Al-Abbasiyya

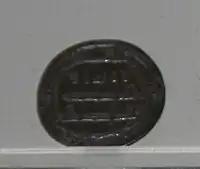
The Dirham of the Abbasid Caliphate was minted at Abbasiyya

The city was built as a residence by the first Aghlabid emir, Ibrahim ibn al-Aghlab, in the first year of his governorship, and was named after his suzerain, the Abbasid caliph. Its construction followed a long period of unrest by the populace of the old capital of Ifriqiya, Kairouan, during the 8th century. To reduce the threat of revolt, the new Aghlabid regime dismantled the walls of Kairouan, but also decided to move the residence of the government to a new location three miles southeast of Kairouan, which became al-Abbasiyya. Al-Abbasiyya was a fully functional city, with baths, inns, markets, and a brick-built Friday mosque. Its large cistern even supplied Kairouan with water. In the center of the city, near the palace of al-Rusafa (named after palaces in Damascus and Baghdad), was a large square, where troop reviews took place. The city was walled and had several gates, manned by a special corps of freed slaves. From the outset, a mint for silver and gold coinage, as well as government factories producing robes of honour and standards, were also established in the city.